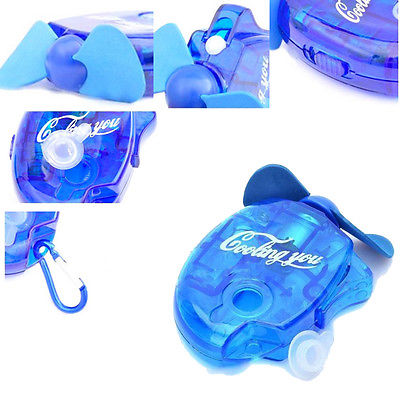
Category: fan